Bill Hickok (American football)

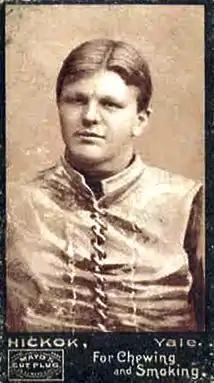
Mayo's Cut Plug football card of Bill Hickok, issued 1894

William Orville "Wild Bill" Hickok III (August 23, 1874 – September 4, 1933) was an American college football player and industrialist. Inevitably nicknamed "Wild Bill" for the folk hero of the American Old West, and also known as "Hickey," he starred at Yale University in track as well as football and was eventually inducted into the College Football Hall of Fame. After his athletic career, he became the president of his family's manufacturing business.